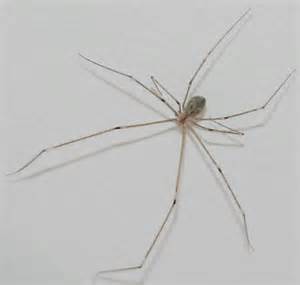
Label: ragno